Gustave Caillebotte

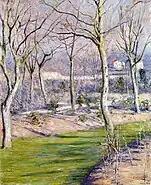

Caillebotte is best known for his paintings of urban Paris, such as "The Europe Bridge" ("Le Pont de l'Europe") (1876), and "Paris Street; Rainy Day" ("Rue de Paris; temps de pluie", also known as "La Place de l'Europe, temps de pluie)" (1877). The latter is almost unique among his works for its particularly flat colors and photo-realistic effect, which give the painting its distinctive and modern look, almost akin to American Realists such as Edward Hopper. Many of his urban paintings were quite controversial due to their exaggerated, plunging perspective. In "Man on a Balcony" (1880), he invites the viewer to share the balcony with his subject and join in observing the scene of the city reaching into the distance, again by using unusual perspective. Showing little allegiance to any one style, many of Caillebotte's other urban paintings produced in the same period, such as "The Place Saint-Augustin" (1877), are considerably more impressionistic.